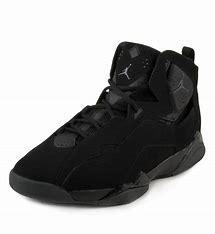
Brand: Jordan
Model: True Flight